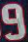
Number: 9